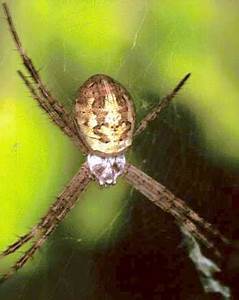
Label: ragno